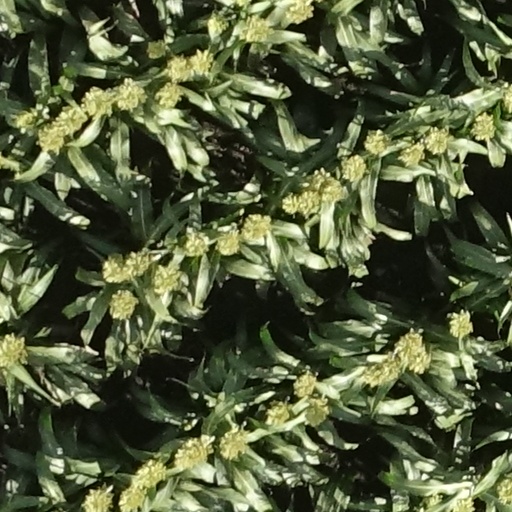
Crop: sorghum